Giuseppe Valle (general)

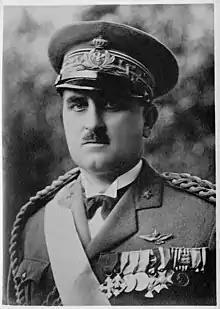

Giuseppe Valle (Sassari, 17 December 1886 – Rome, 20 July 1975) was an Italian Air Force general during the interwar period, Chief of Staff of the Regia Aeronautica from 1928 to 1939 and State Undersecretary for the Air Force from 1933 to 1939. He was also a member of the Chamber of Fasces and Corporations.